Pedro de Peralta

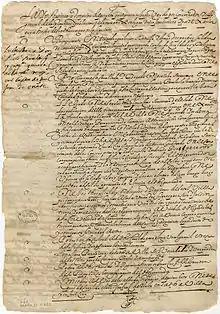
Orders to Pedro de Peralta upon appointment as Governor of New Mexico, 1609

According to one source, Don Pedro de Peralta was a bachelor of canon law. A report of possessions found in his house after his arrest includes a law book.